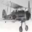
Label: airplane